Alejandro Armenta Mier

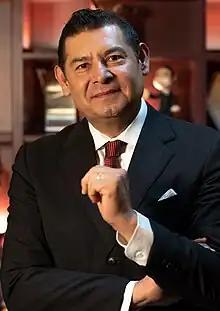
Armenta in 2023

Alejandro Armenta Mier (born 9 July 1969) is a Mexican politician. He originally belonged to the Institutional Revolutionary Party (PRI) but switched his allegiance to the National Regeneration Movement (Morena) in 2017. Since 14 December 2024, he is the governor of Puebla.